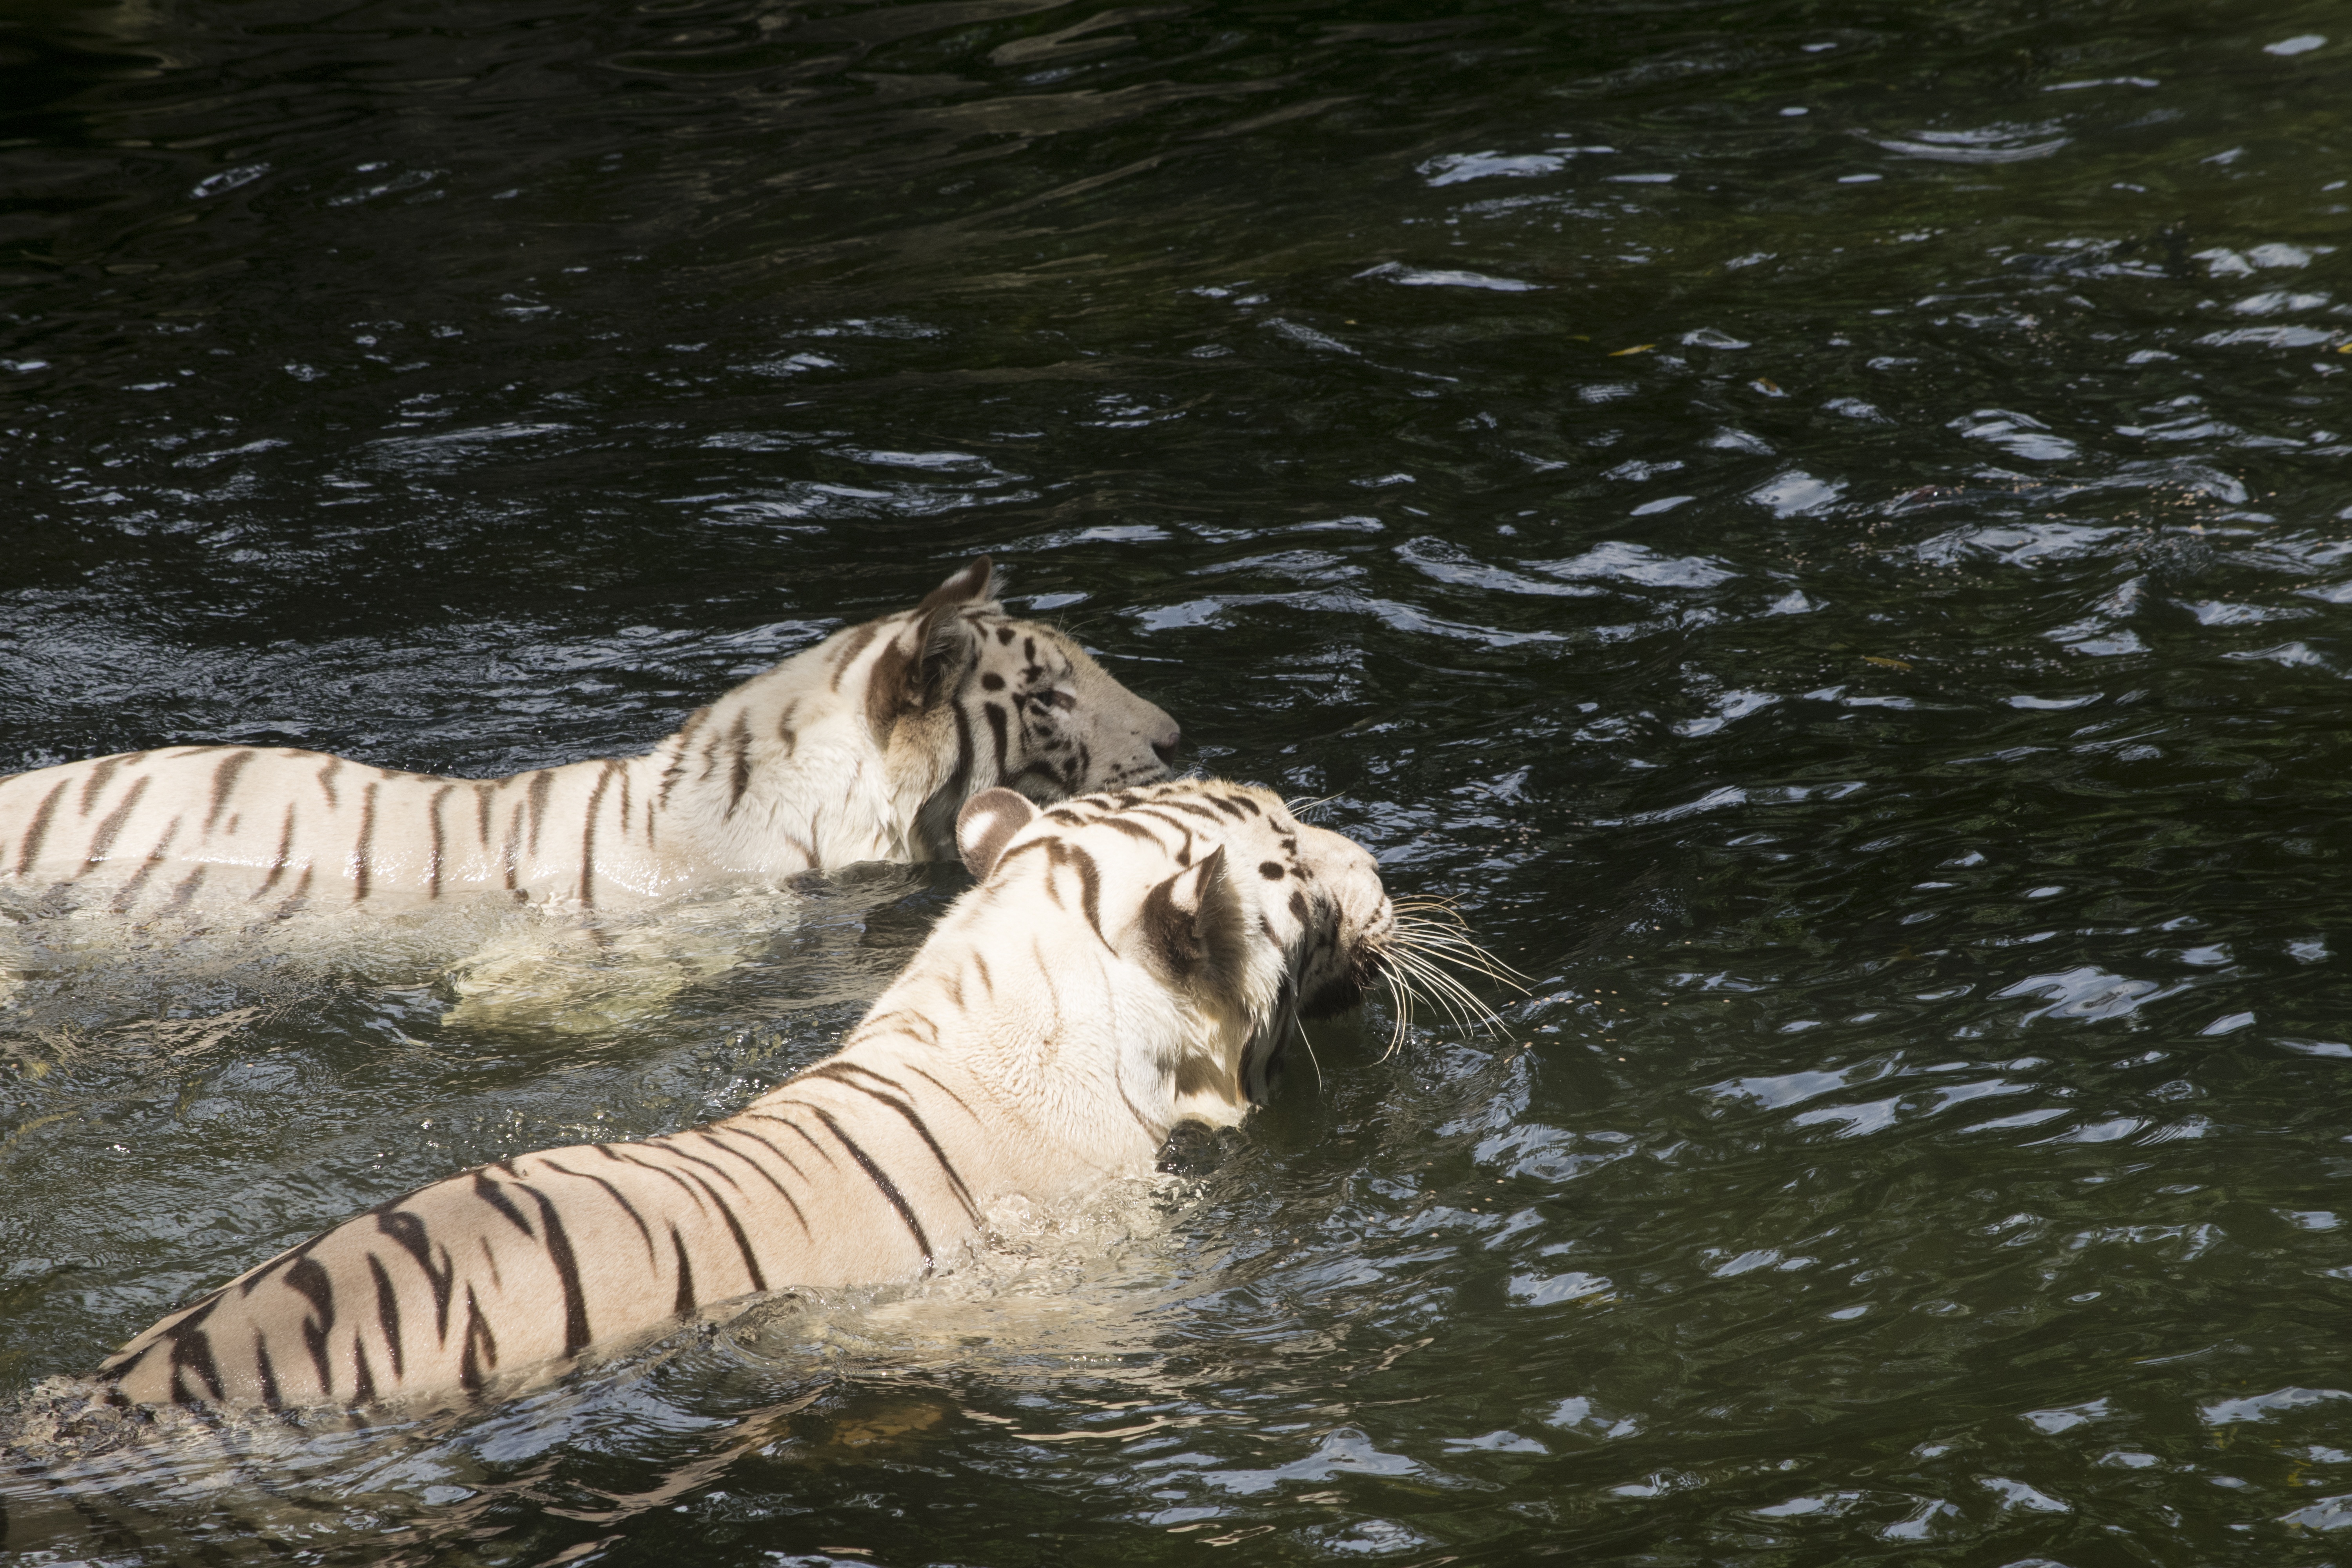
water, wildlife, wild, zoo, fur, mammal, predator, fauna, swimming, striped, face, cats, animals, stripes, endangered, danger, big, felines, hunter, wildcat, safari, dangerous, tigers, bengal, white tigers